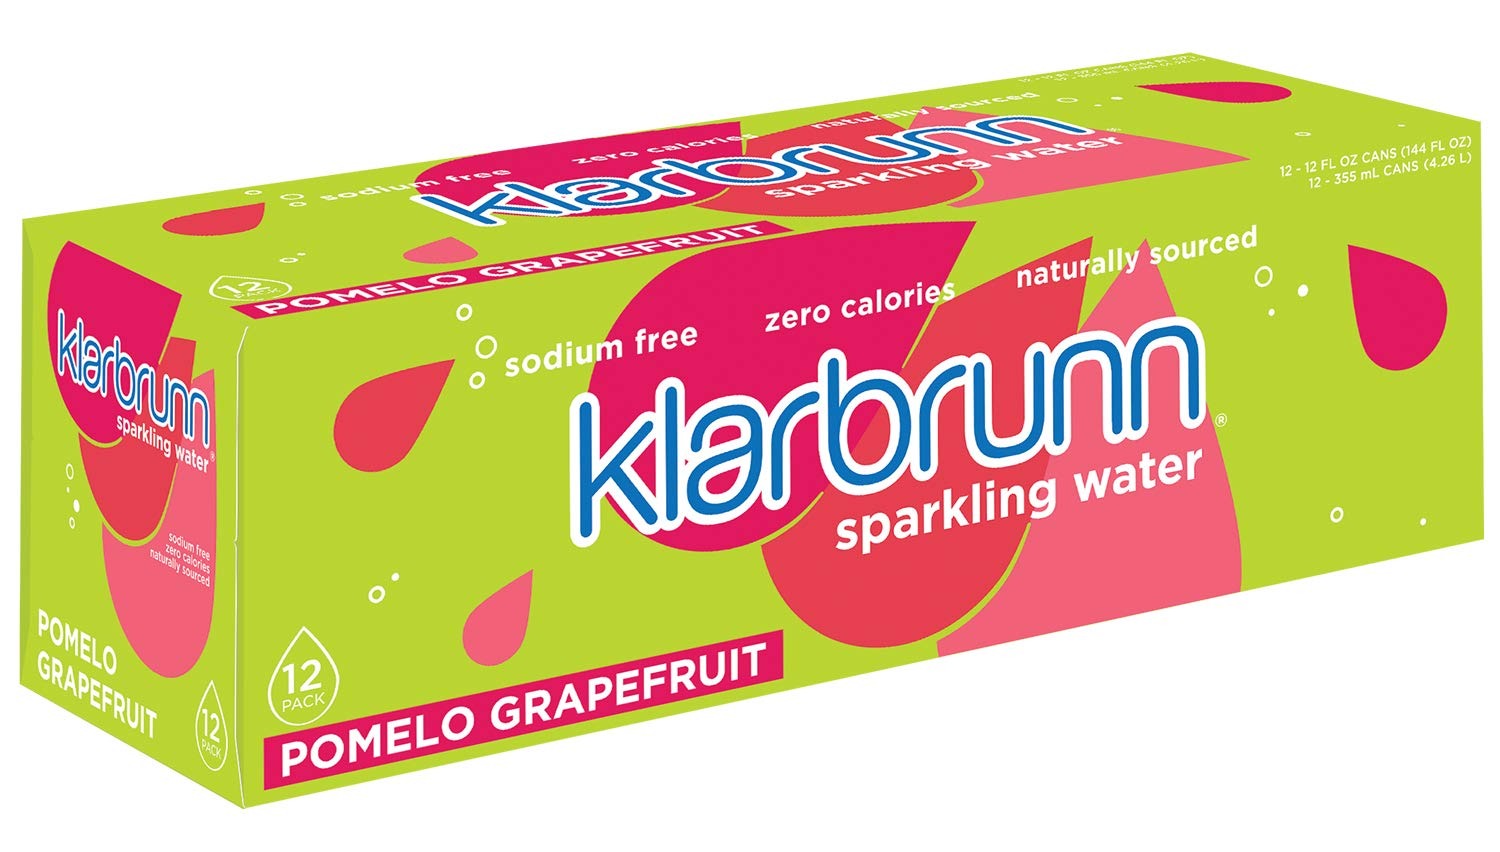
Item Name: Klarbrunn, Water Sparkling Pomelo Grapefruit, 12 Ounce, 12 Pack
Bullet Point 1: Founded in 1987, Klarbrunn started with the debut of our Sparkling Water
Bullet Point 2: Unsweetened, naturally sourced sparkling water made in Mankato, MN
Bullet Point 3: Flavored using natural fruit essence oil extracts and no artificial sweeteners
Bullet Point 4: Zero calories and sodium free
Bullet Point 5: 12oz cans in 12 pack Fridgemate configuration for easy dispensing
Value: 144.0
Unit: oz

Price: 3.98